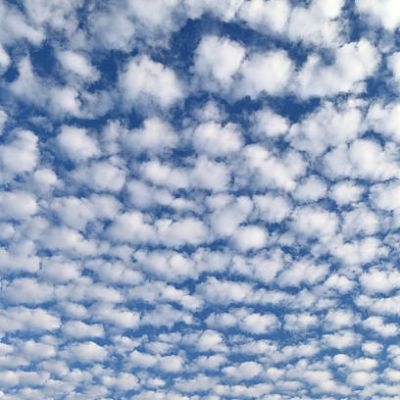
Cloud type: Altocumulus (Ac)